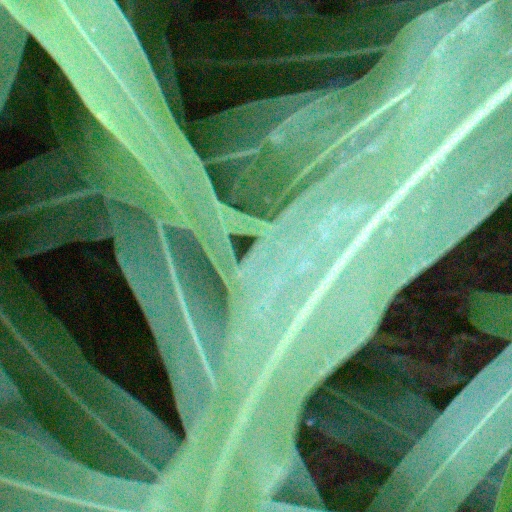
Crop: sorghum